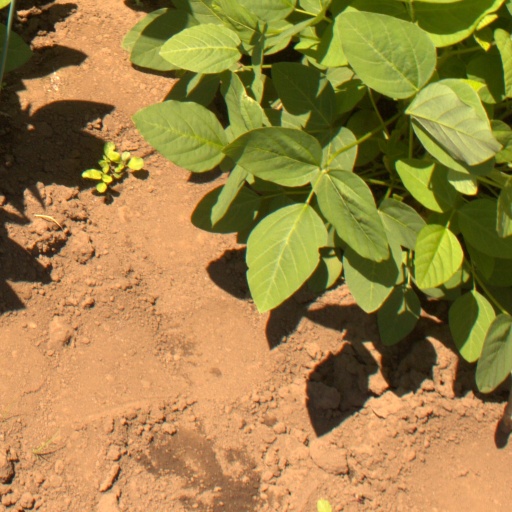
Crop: soybean